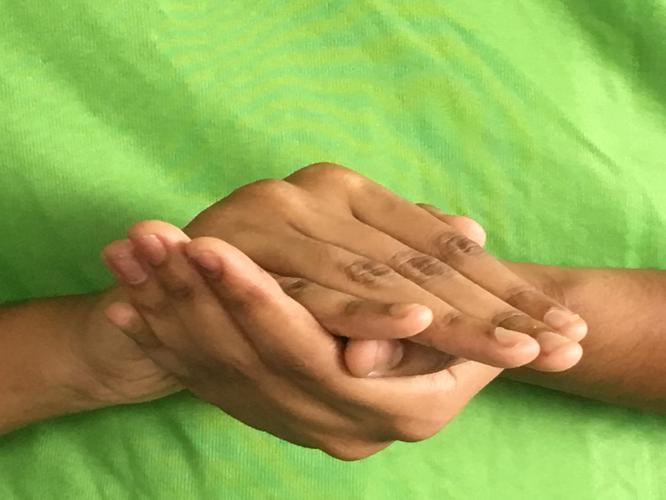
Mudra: Samputa
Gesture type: double_hand